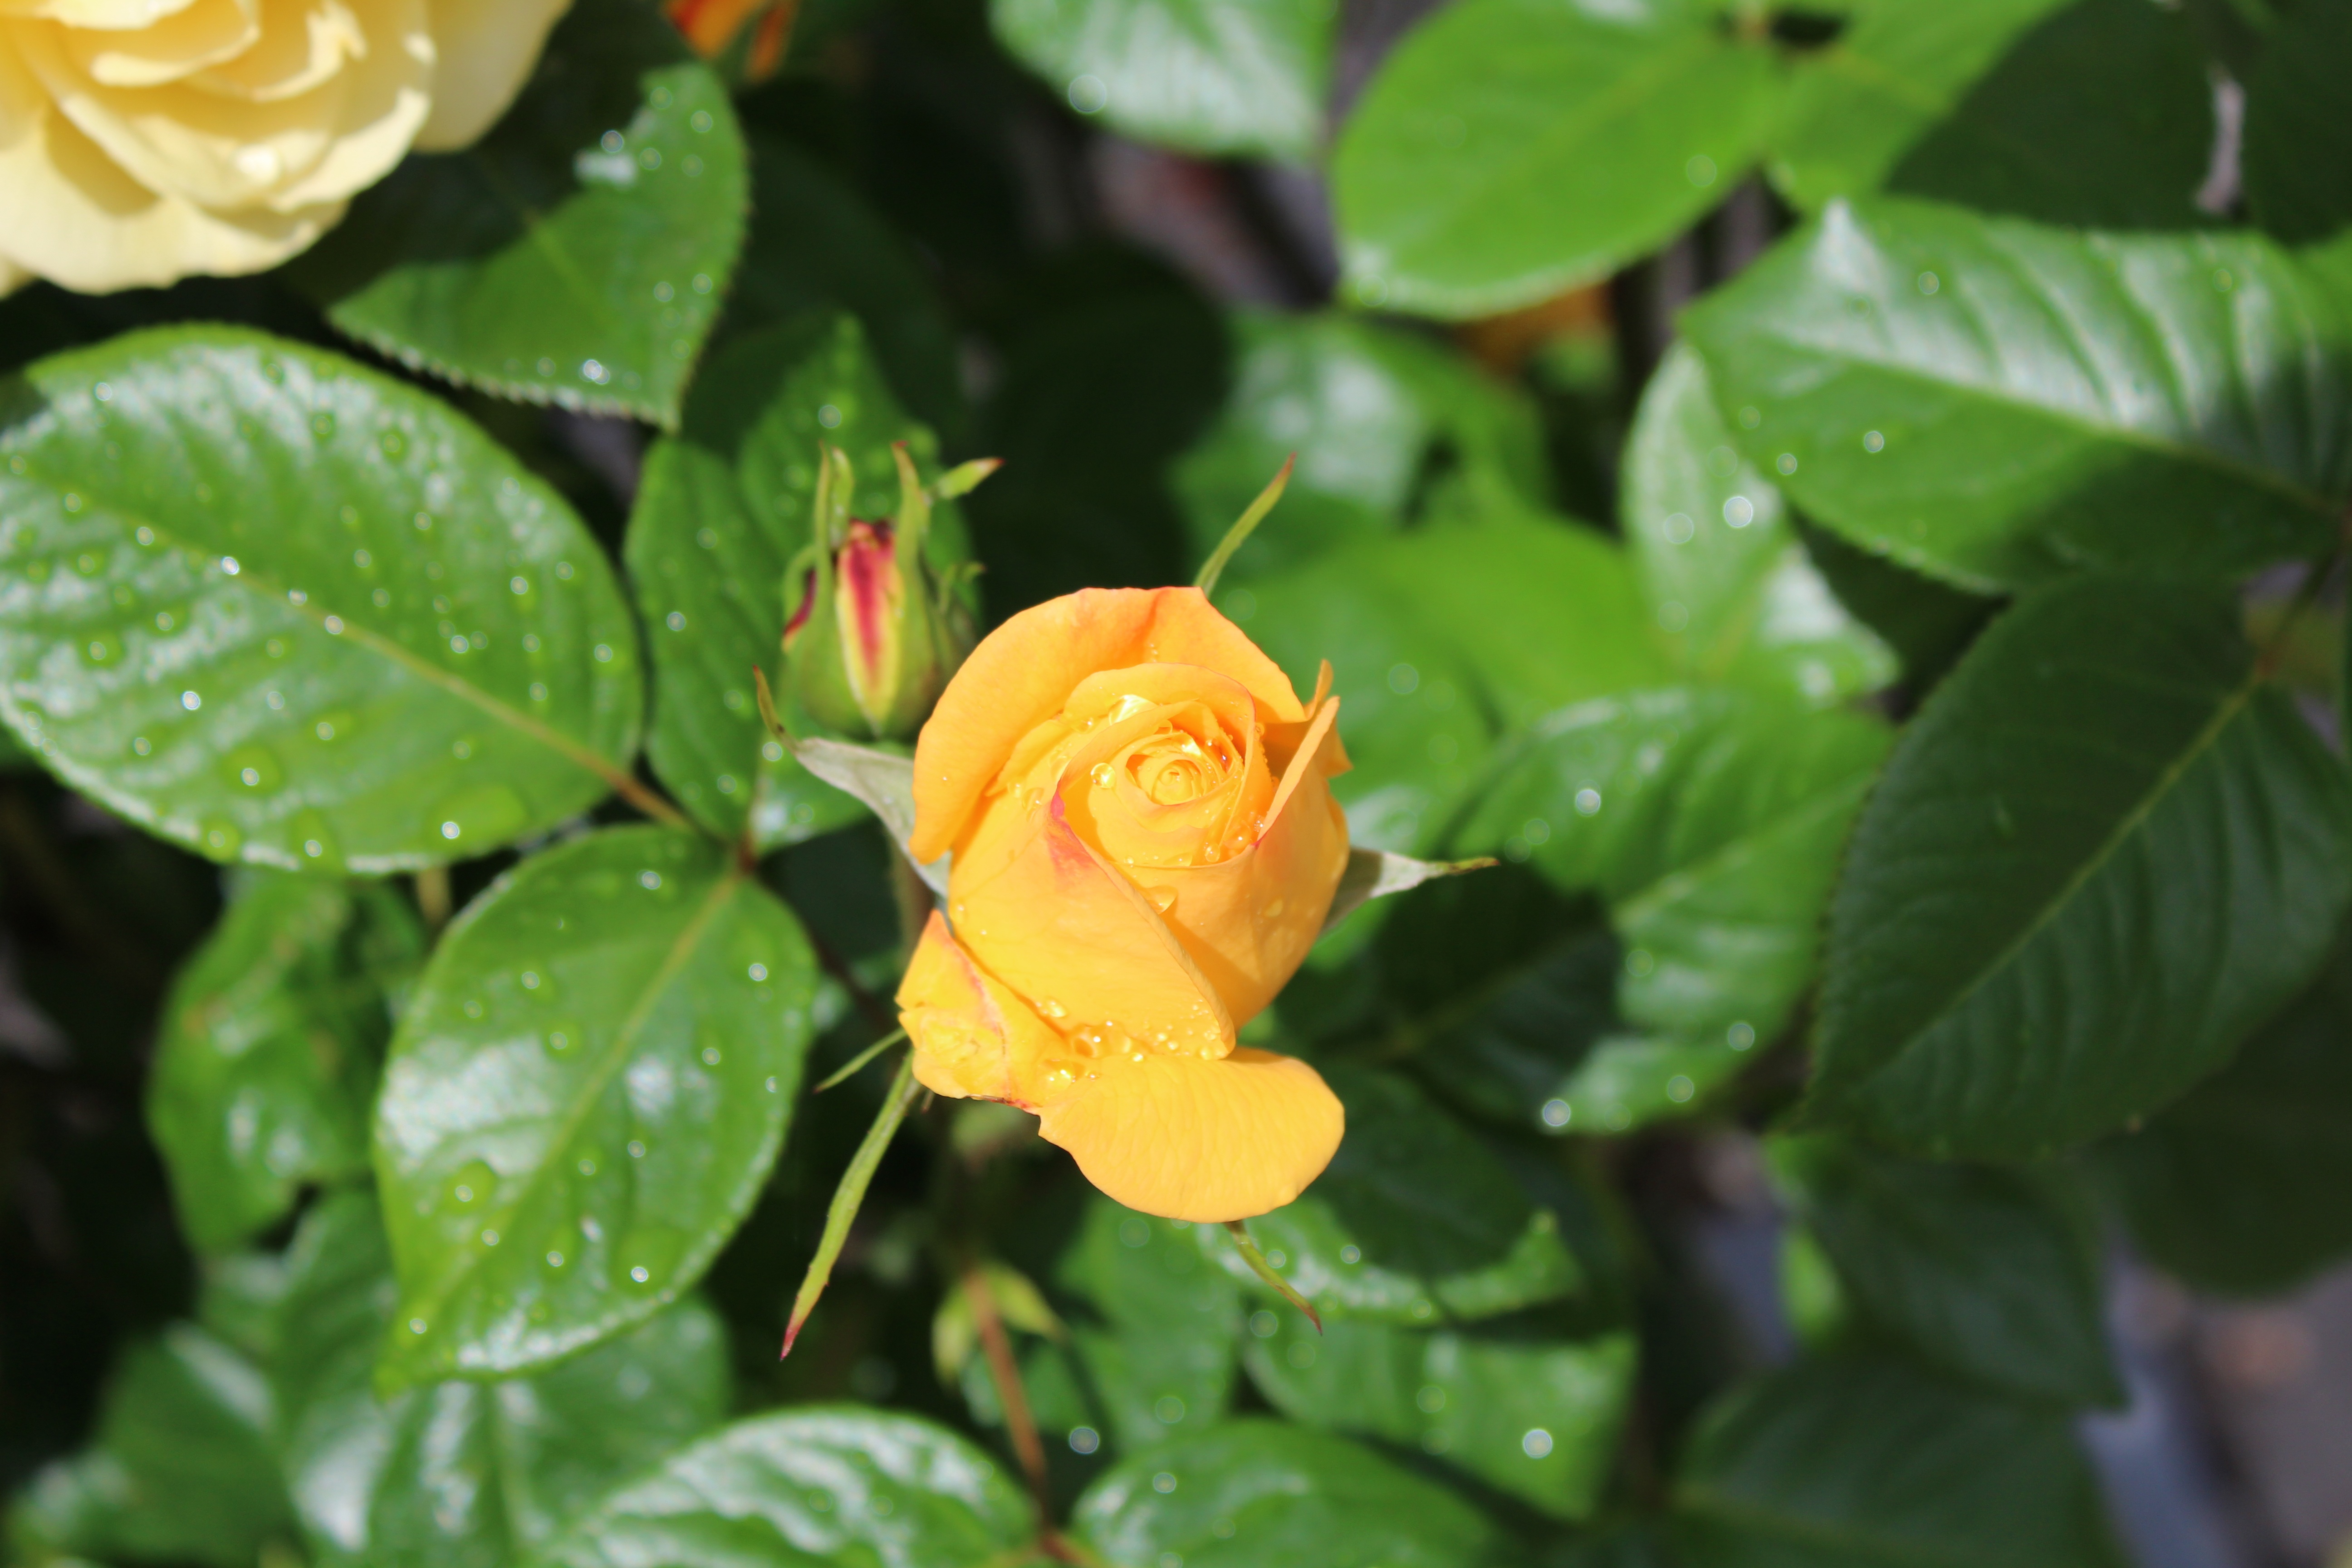
nature, plant, leaf, flower, rose, spring, produce, color, botany, colorful, yellow, garden, flora, shrub, macro photography, flowering plant, garden roses, rose family, rosa rugosa, land plant, rose order, rosa rubiginosa